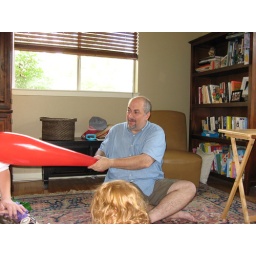
....don't play ball in the house